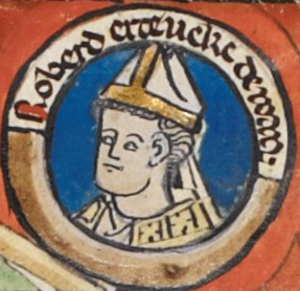
Miniature de Robert le Danois dans une généalogie royale du XIVe siècle.
Robert Iᵉʳ de Normandie, dit Robert le Libéral ou plus couramment Robert le Magnifique, est duc de Normandie d'août 1027 jusqu'à sa mort survenue en Terre sainte le 2 juillet 1035, lors d'un pèlerinage. Il est le père de Guillaume II de Normandie dit « Guillaume le Bâtard » futur Guillaume le Conquérant.
Robert le Danois en latin Rotbertus fut archevêque de Rouen et comte d'Évreux au temps des premiers ducs de Normandie.
L’archidiocèse de Rouen est l'un des plus anciens évêchés connus de Gaule, le premier des évêques puis archevêques de Rouen datant du IIIᵉ siècle. Les raids vikings au IXᵉ siècle ont causé la perte de nombreuses archives en Normandie. La liste des évêques de Rouen a donc été reconstituée a posteriori, d'où quelques lacunes et l'inclusion de personnages légendaires. Avitien est le premier évêque attesté historiquement puisque sa présence est connue au concile d'Arles en 314. Les évêques de Rouen reçoivent pour la première fois le pallium au VIIIᵉ siècle, ce qui vaut le privilège à ses archevêques de porter le titre de Primat de Normandie.